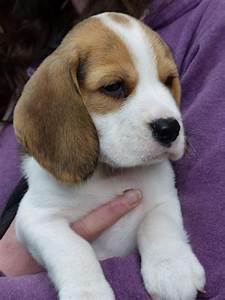
dog